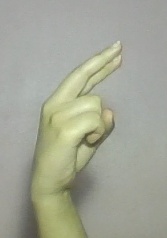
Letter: zay